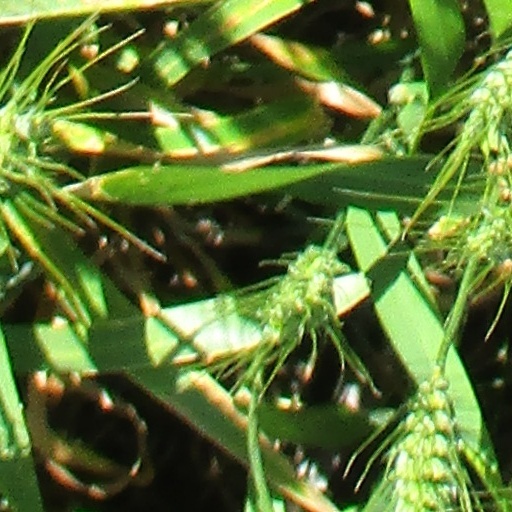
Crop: wheat